Sholem Aleichem

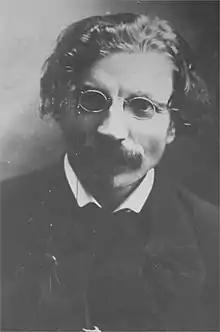
Sholem Aleichem in 1910

Solomon Naumovich (Sholom Nohumovich) Rabinovich was born in 1859 in Pereiaslav and grew up in the nearby "shtetl" of Voronkiv, in the Poltava Governorate of the Russian Empire (now in the Kyiv Oblast of central Ukraine). (Voronkiv has become the prototype of Aleichem's Kasrilevka.) His father, Nokhem Rabinovich (Nokhim Volko's Rabinovich), was a rich merchant at that time. However, a failed business affair plunged the family into poverty and Solomon Rabinovich grew up in reduced circumstances. When he was 13 years old, the family moved back to Pereiaslav, where his mother, Chaye-Esther, died in a cholera epidemic.